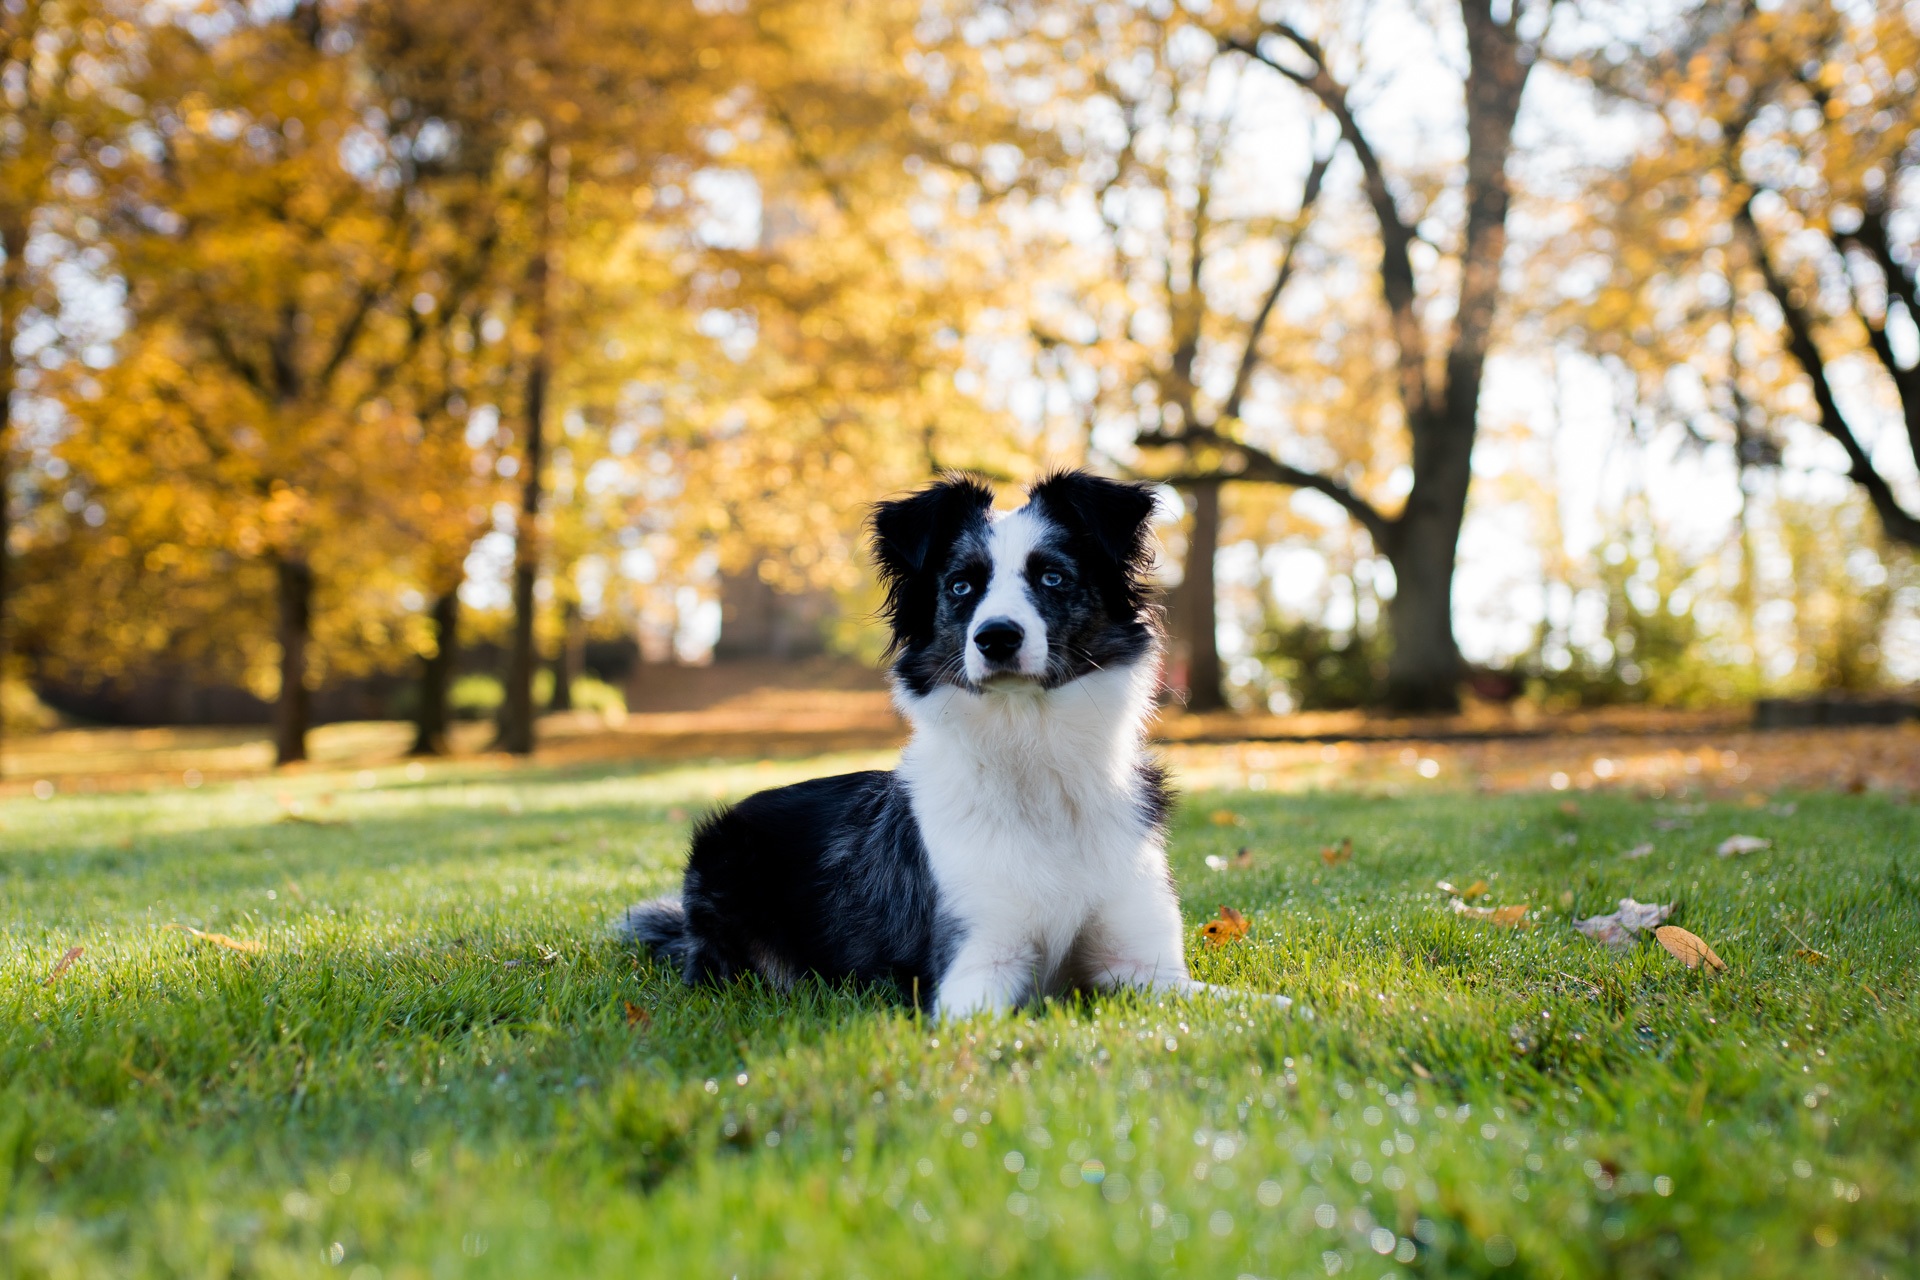
meadow, puppy, dog, mammal, trees, border collie, vertebrate, lying, dog breed, dog like mammal, dog breed group, australian shepherd mini